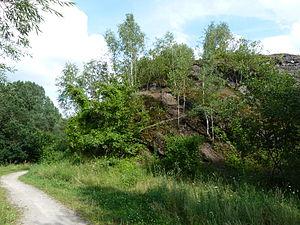
Crassier d'Athus
La crise de la sidérurgie dans le bassin lorrain, est une crise industrielle dans le domaine de la sidérurgie qui a lieu en Lorraine française, en Lorraine belge, dans la Sarre et dans la région des Terres Rouges, au Grand-Duché de Luxembourg, soit dans ce que l'on appelle le bassin lorrain.
L'usine d'Athus était une usine sidérurgique belge située à Athus, en province de Luxembourg.
Athus est une localité et une section de la ville belge d'Aubange. Elle est située en Région wallonne, dans la province de Luxembourg, dans le Pays d'Arlon. On y parle le français et la langue vernaculaire traditionnelle est le luxembourgeois.